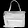
Label: Bag